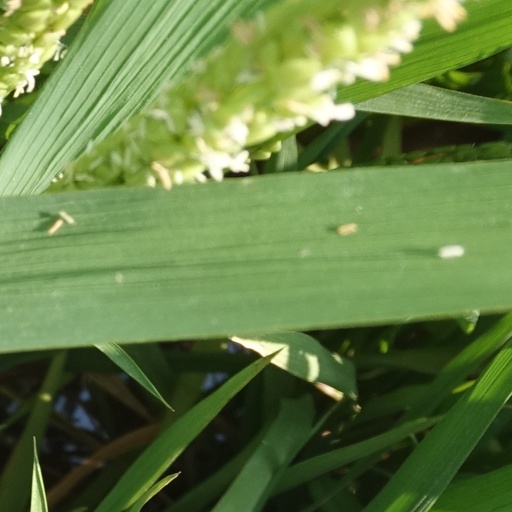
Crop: rice